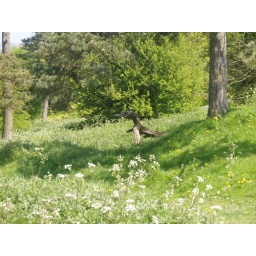
It almost looks like a dog (perhaps a long-snouted English hunting hound) sitting in the field, doesn't it . . .